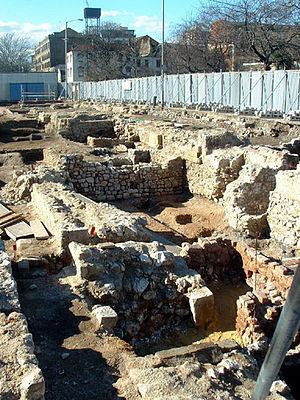
Bermondsey est un quartier de Southwark, situé au sud de Londres, au Royaume-Uni.